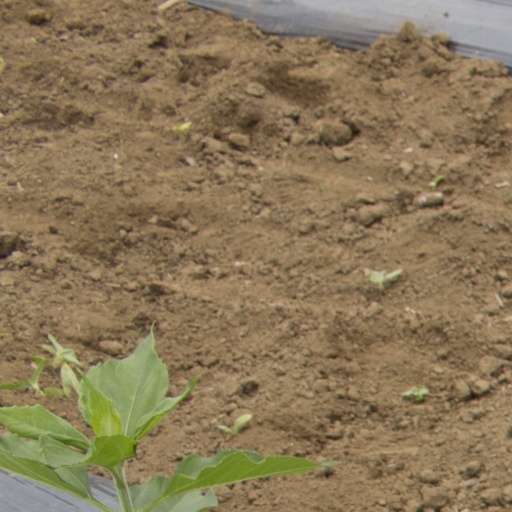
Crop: Jerusalem artichoke